Answer in natural language. How many Windows are visible in the scene? Choose between the following options: 3, 1, 4, 2 or 5
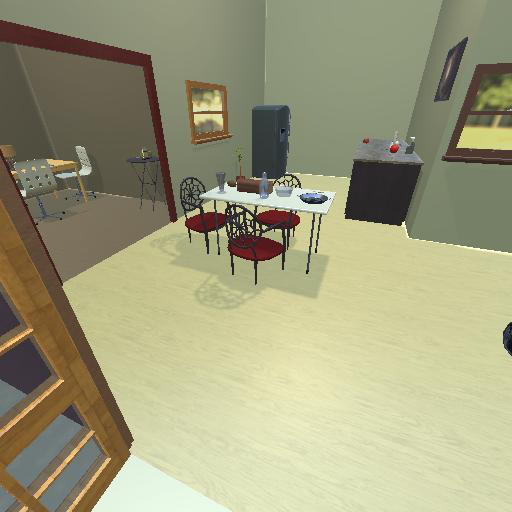
<answer>2</answer>